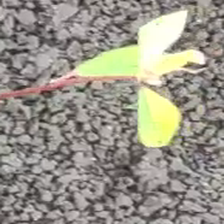
Weed species: Moti_dudhi(Euphorbia_geneculata_L)